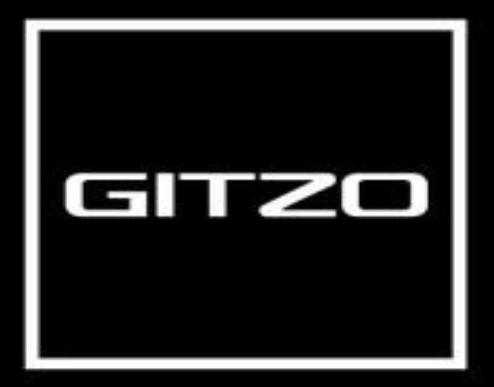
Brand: Gitzo
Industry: Electronic